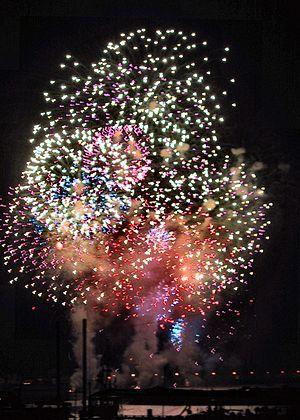
Le festival international d'art pyro-mélodique de Royan est l'un des principaux rendez-vous de la saison touristique à Royan, une station balnéaire de Charente-Maritime. Il succède en 2015 au festival pyro-symphonique de Royan, créé en 1989 et organisé traditionnellement au soir du 15 août, attirant environ 100 000 spectateurs à chaque édition. Il se veut le continuateur du Festival international d'art et de pyrotechnie de Saint-Palais-sur-Mer, qui s'est tenu dans la ville voisine de Saint-Palais-sur-Mer de 2002 à 2013.